Joe Presko

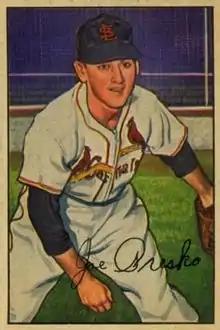

Joseph Edward Presko (October 7, 1928 – February 5, 2019) was an American professional baseball player. A right-handed pitcher, he was signed by the St. Louis Cardinals in 1948 as an amateur free agent and made his Major League Baseball debut on May 3, 1951.